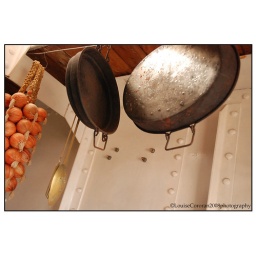
A cramped kitchen on the tall ship in Glasgow